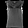
Label: Shirt